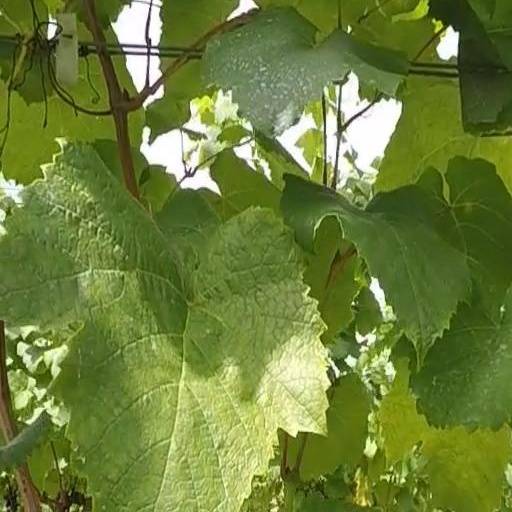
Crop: grape